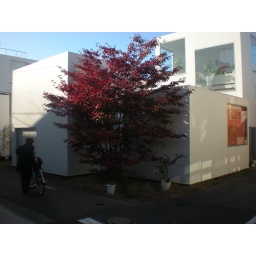
red tree and cubes in human scale